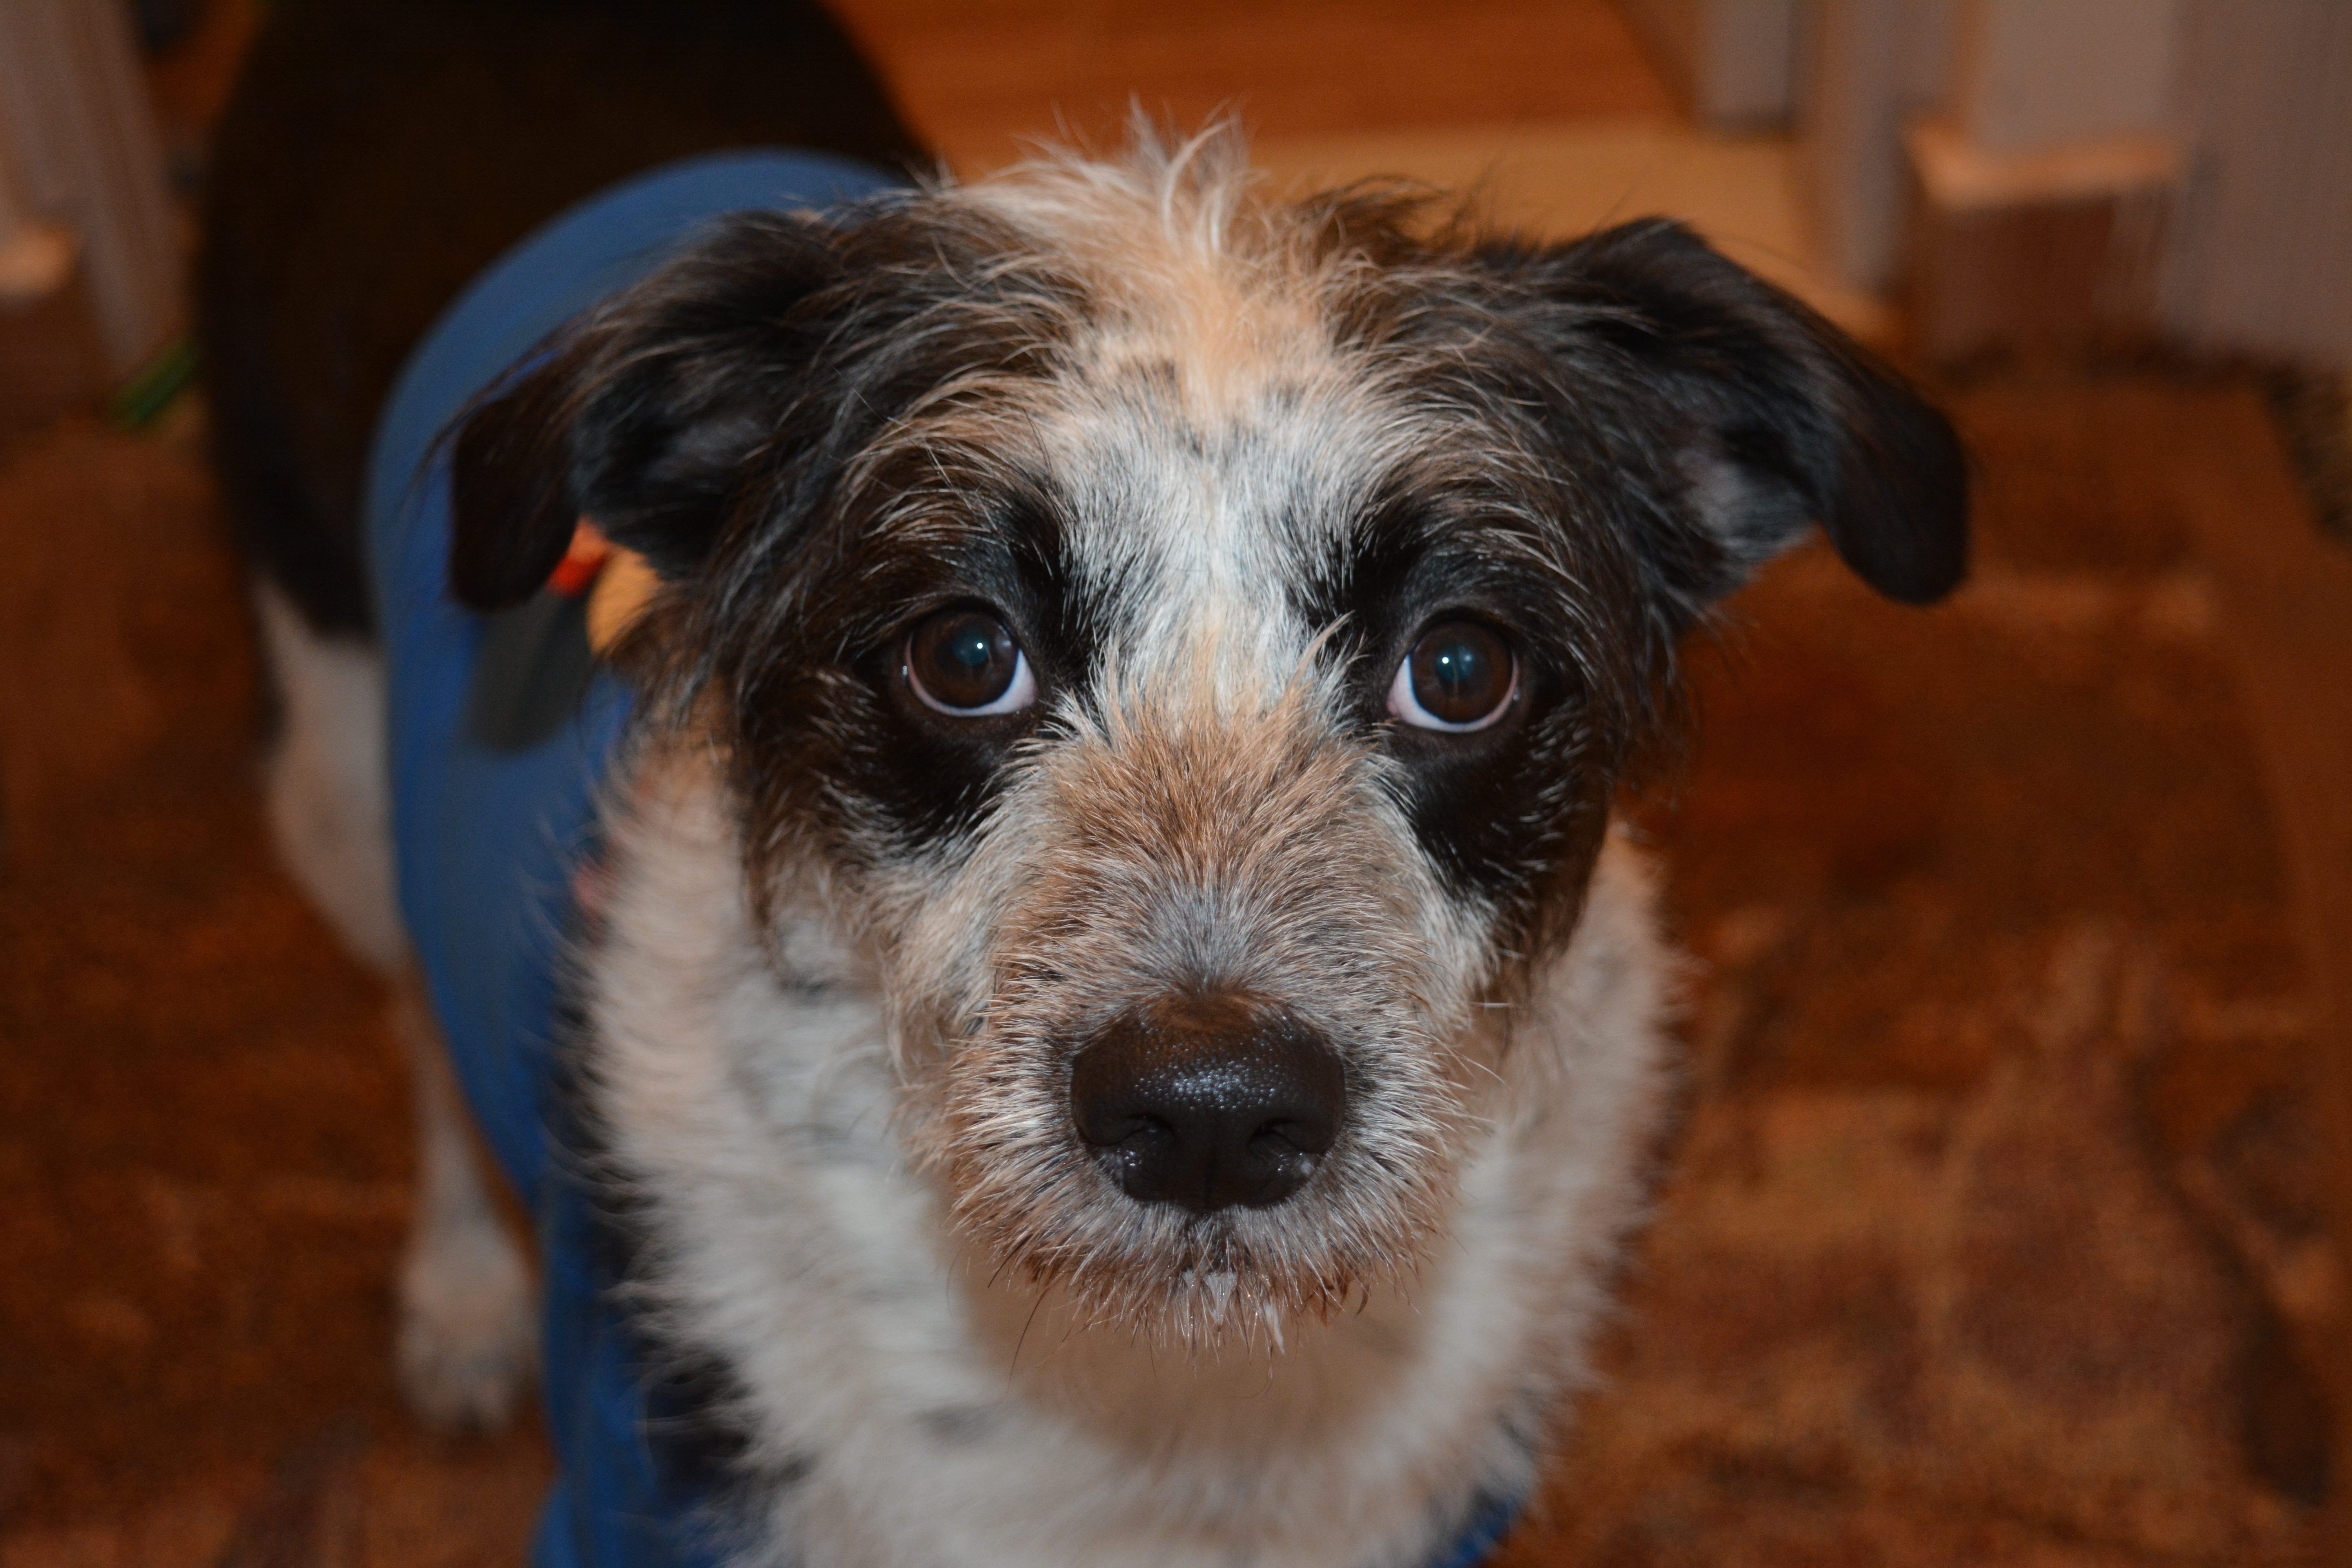
puppy, dog, mammal, vertebrate, dog breed, terrier, dog like mammal, carnivoran, schnoodle, dog crossbreeds, morkie, norfolk terrier, wire hair fox terrier